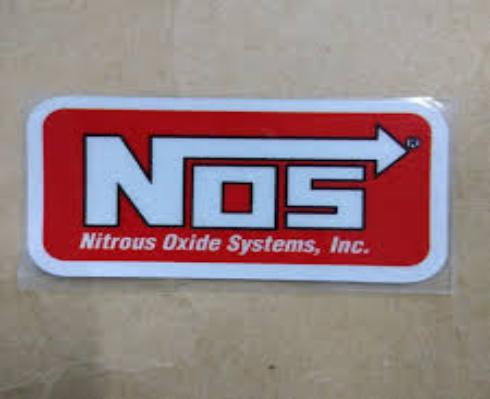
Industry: Others